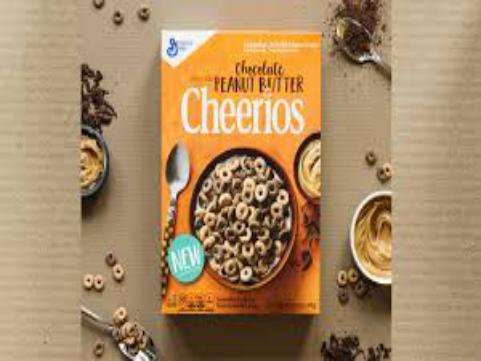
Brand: Chocolate Cheerios
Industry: Food